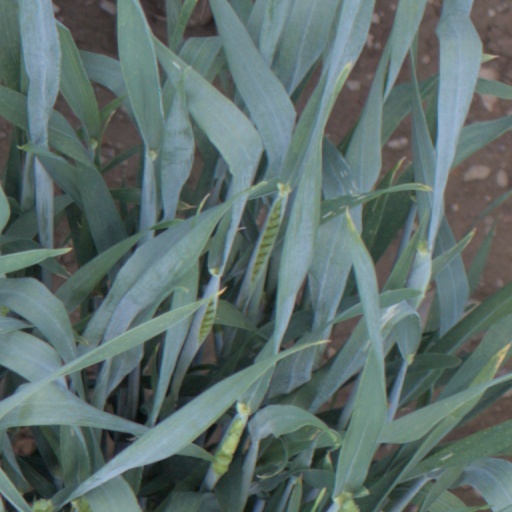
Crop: wheat